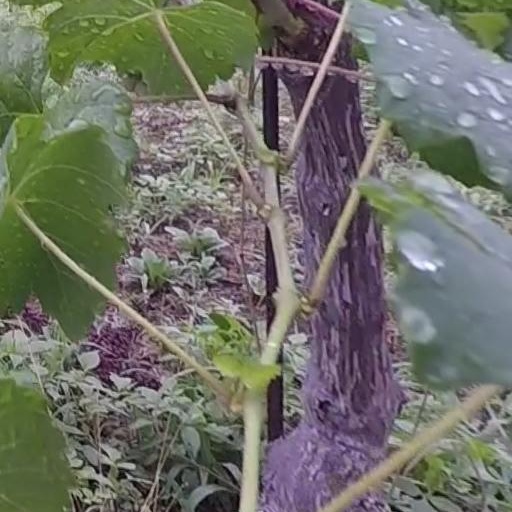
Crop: grape